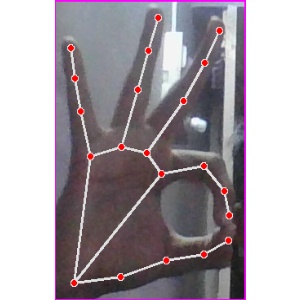
अक्षर: ण